António Abreu

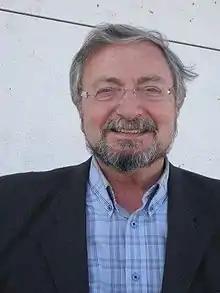
Abreu

António Simões de Abreu, known simply by António Abreu (born 6 August 1947), is a Portuguese engineer and politician.